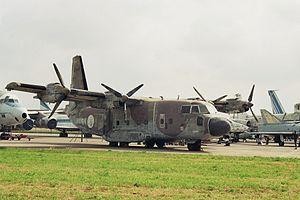
Avion de transport militaire Breguet 941 vu ici sur le tarmac des réserves du Musée de l'Air et de l'Espace.
Le Breguet 941 est un avion de transport ADAC du constructeur français Breguet. Il a la particularité d'avoir une aile entièrement soufflée par les hélices et des volets pouvant se déployer à 95°, lui permettant de se poser et d'atterrir sur des distances très courtes.